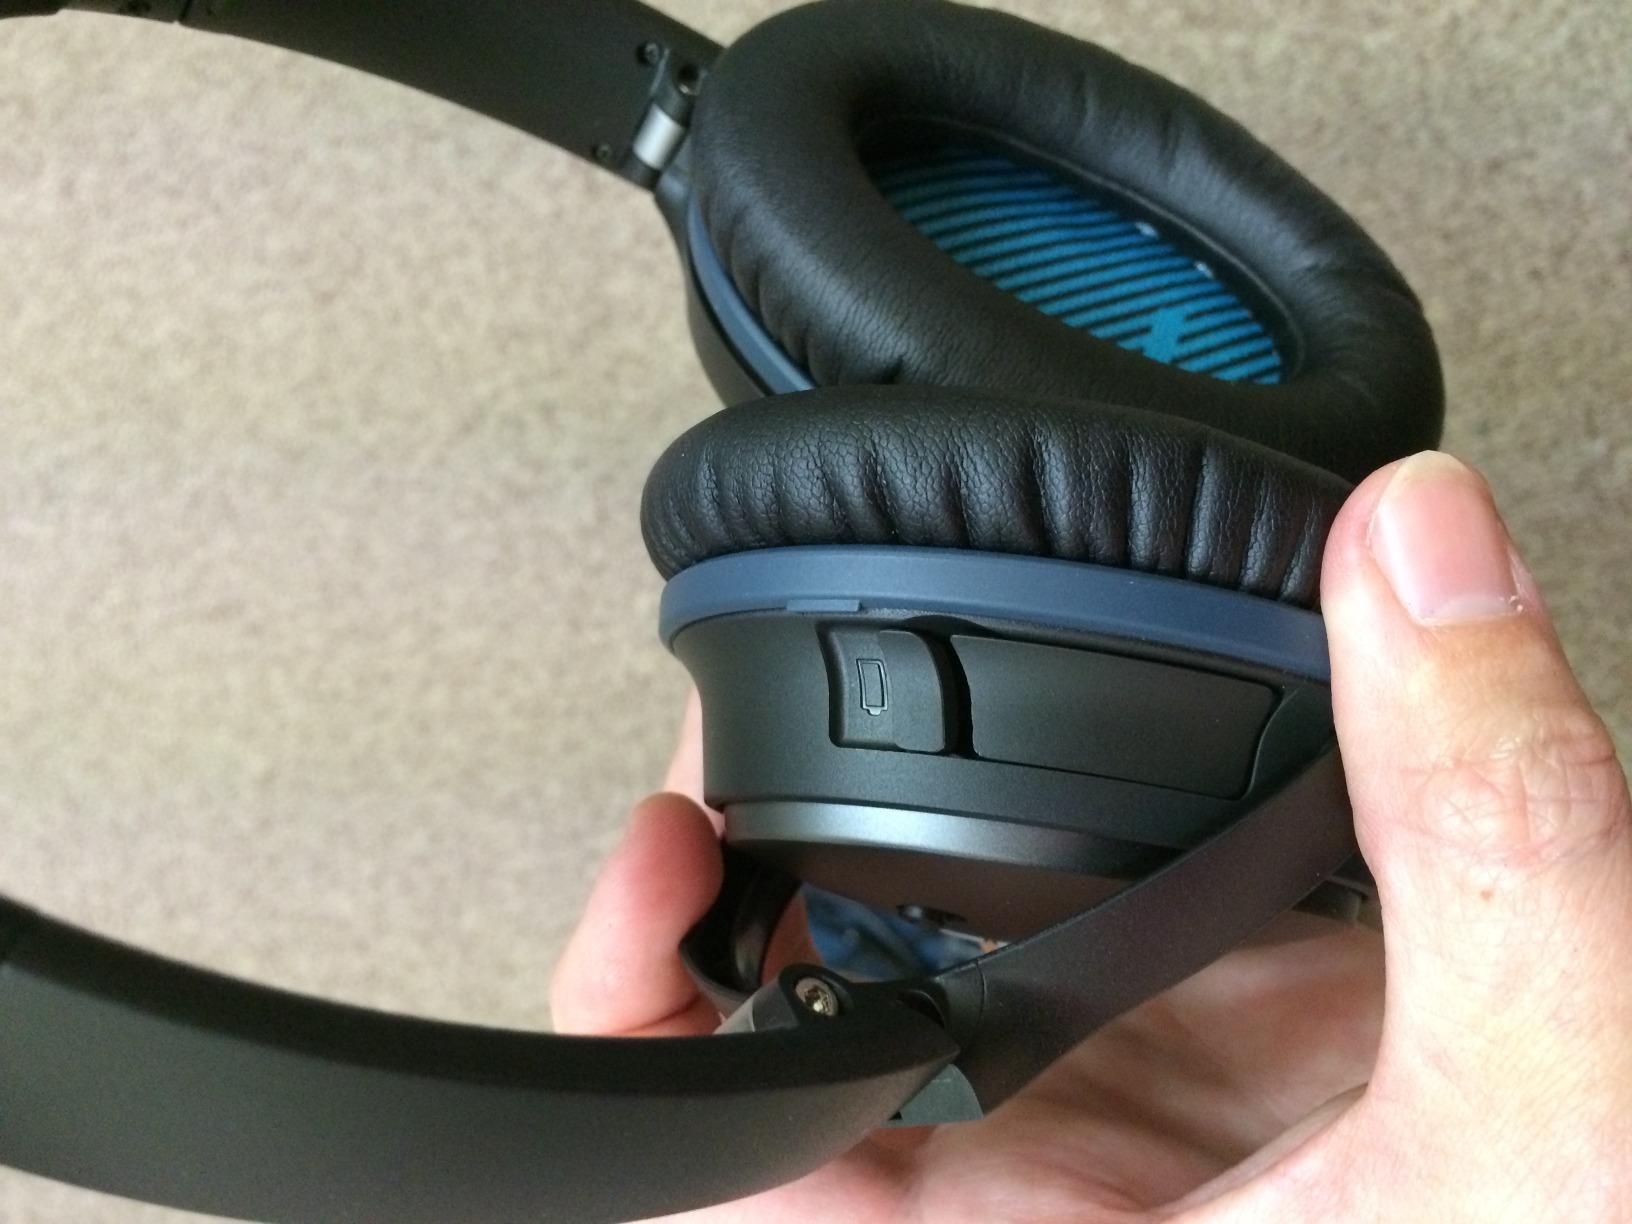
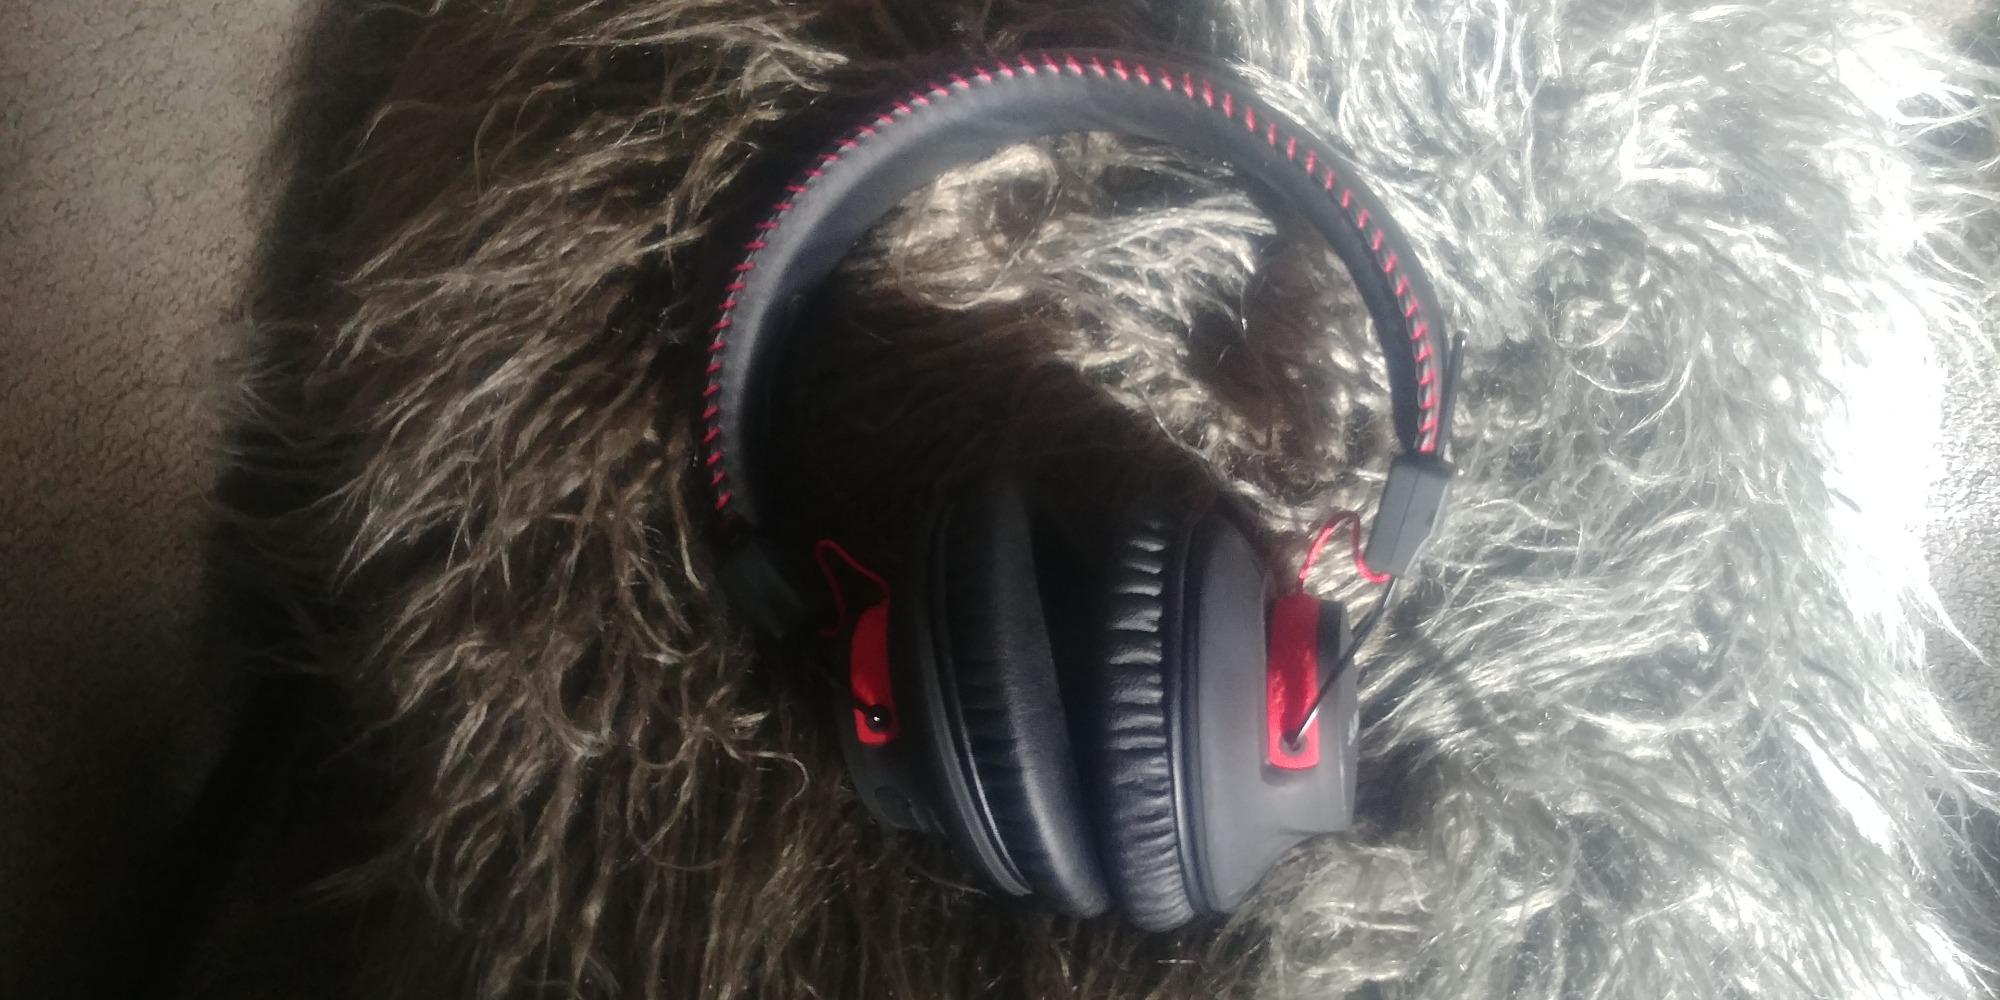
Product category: headphones
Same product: no